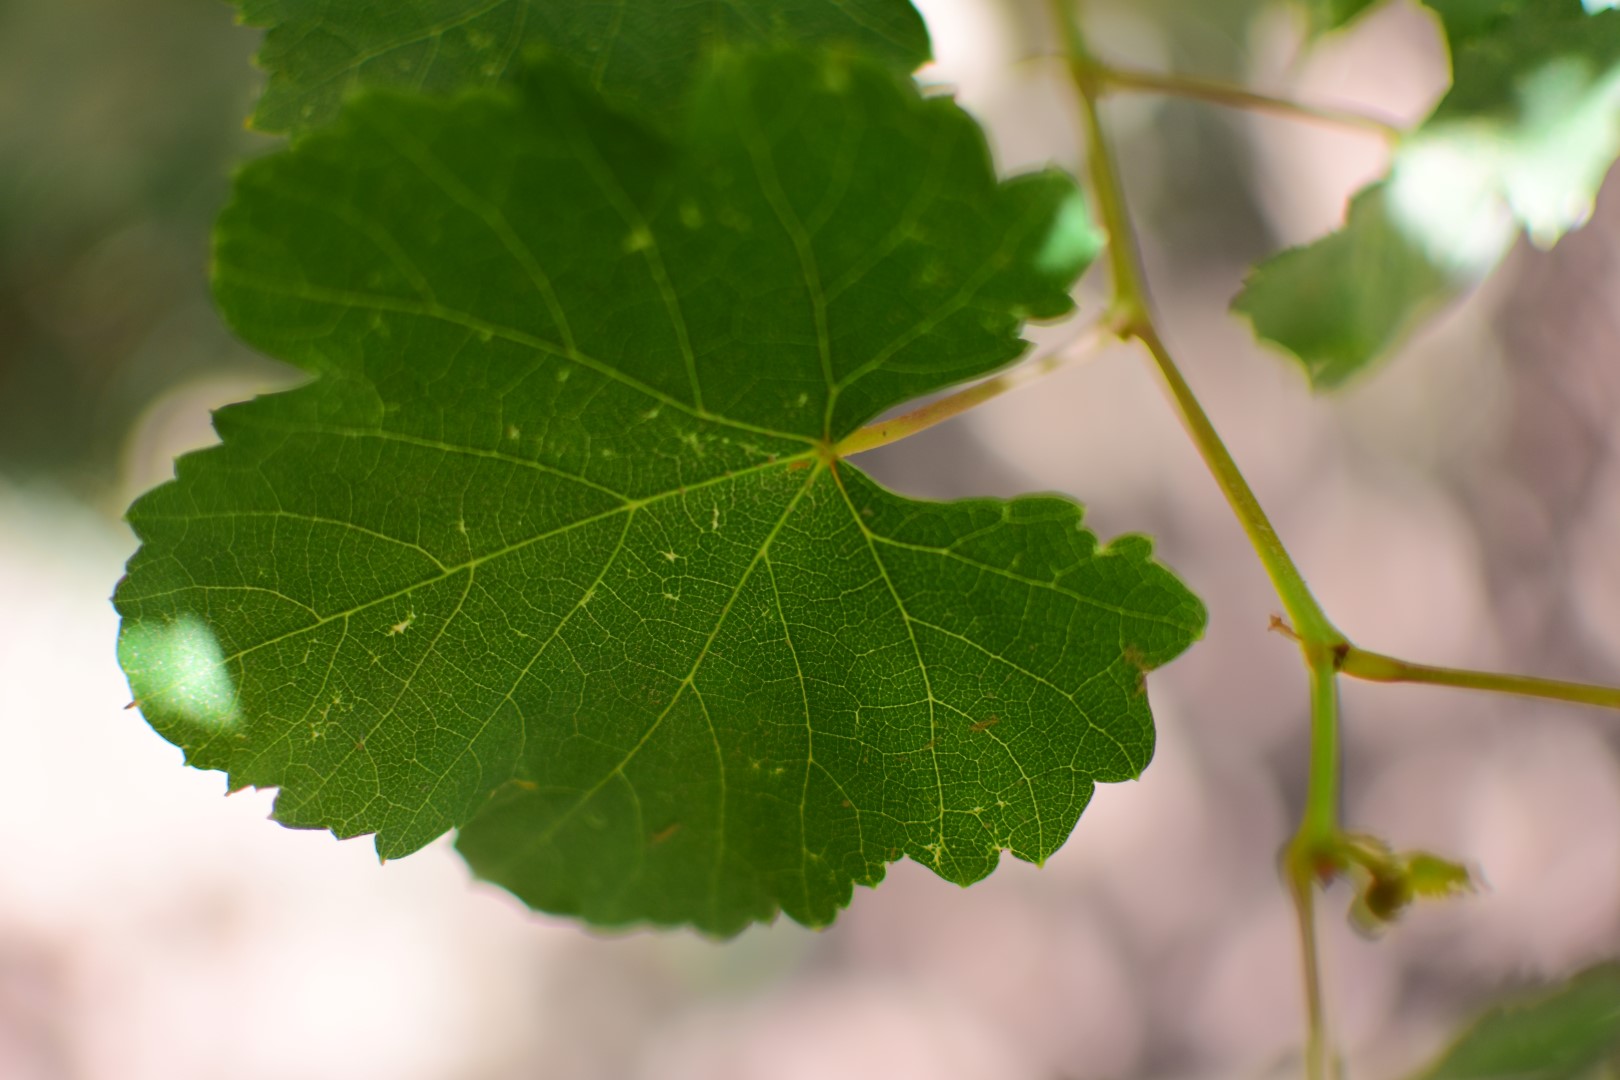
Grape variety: Frinsi